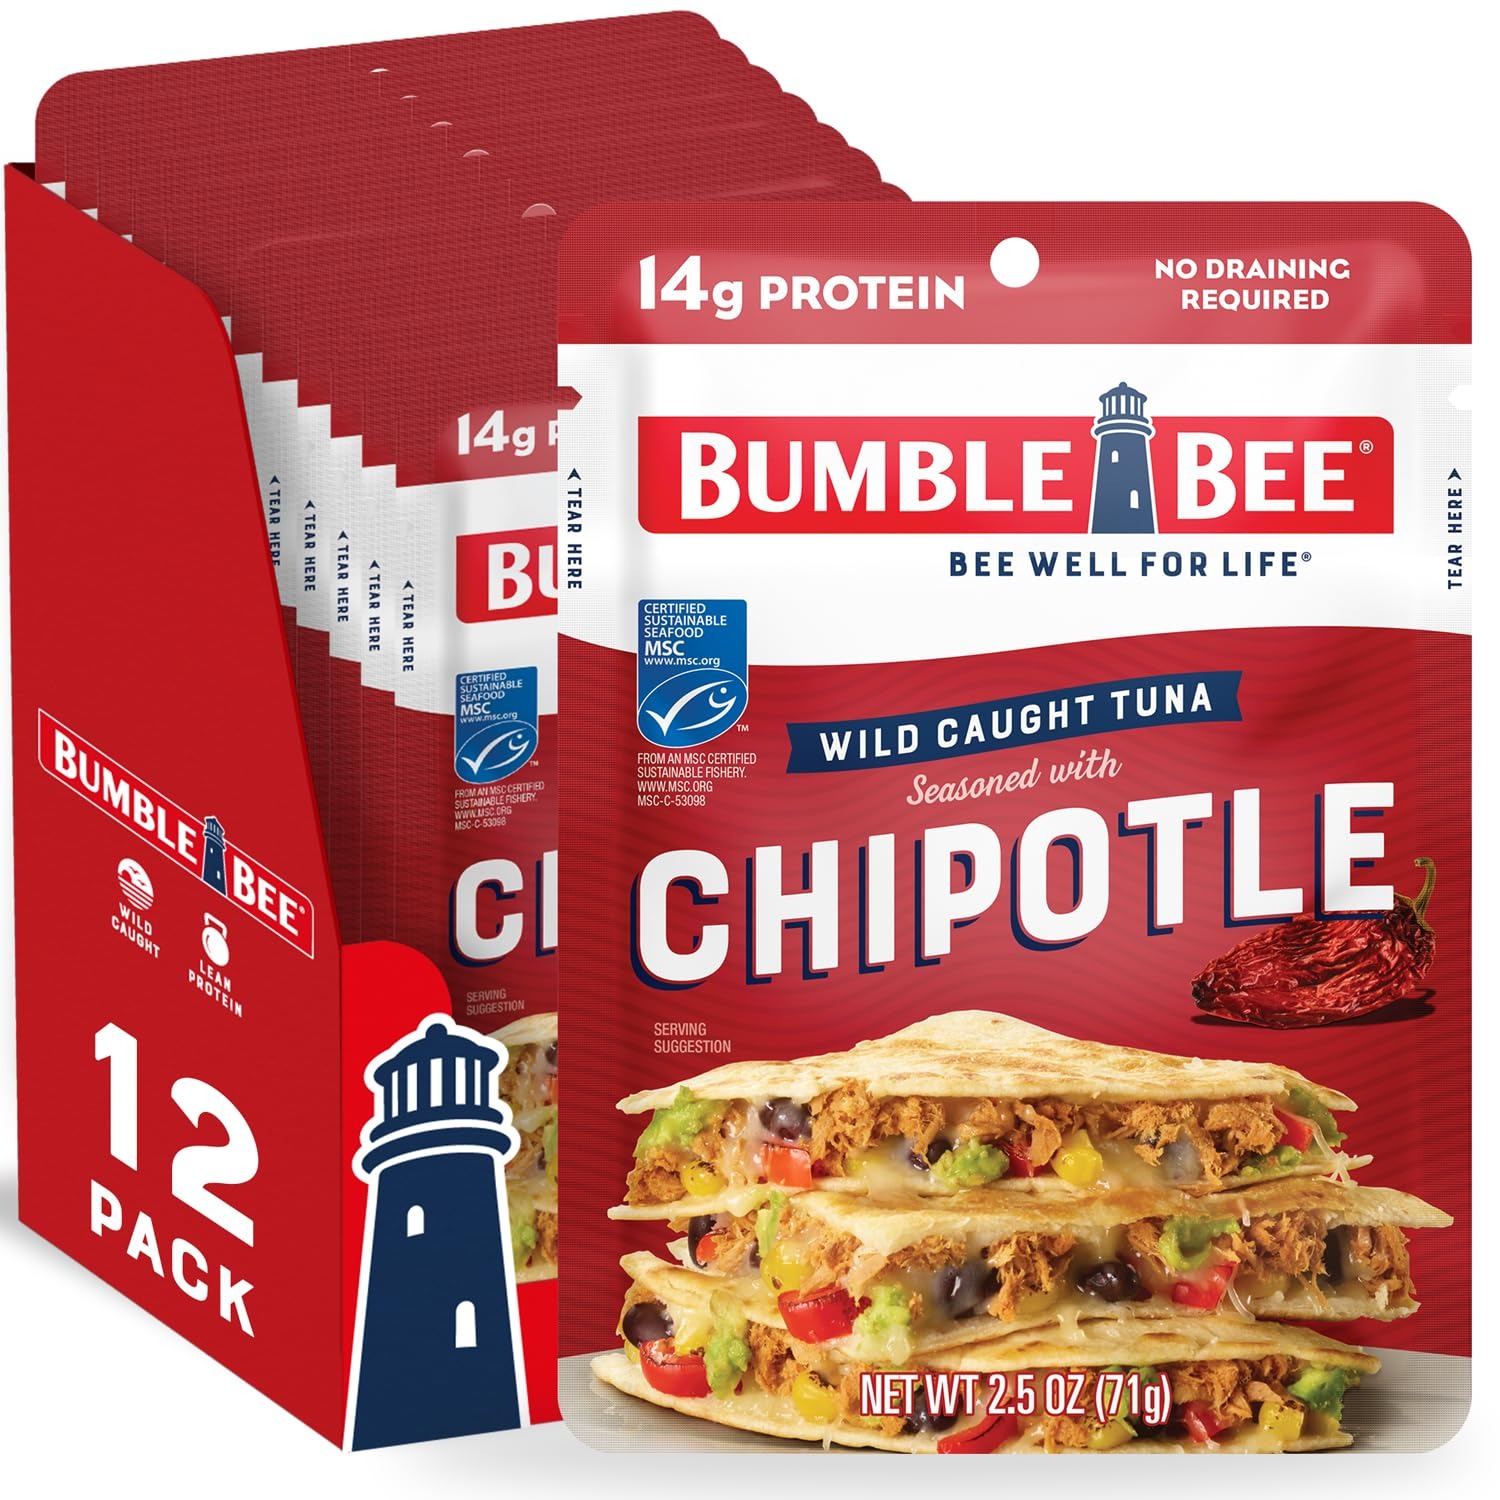
Item Name: Bumble Bee Chipotle Seasoned Tuna, 2.5 oz Pouches (Pack of 12) - Ready to Eat - Wild Caught Tuna Packet - 14g Protein per Serving - Gluten Free
Bullet Point 1: SEASONED LIGHT TUNA: Perfectly seasoned skipjack tuna lightly marinated with smoky and mild chipotle peppers.
Bullet Point 2: FISH AS FUEL: Each ready-to-eat pouch (1 serving) contains 14g of protein and 70 calories. Gluten Free, High Protein, Paleo Friendly, and Keto Friendly. Bulk case contains twelve 2.5 ounce packets.
Bullet Point 3: WILDLY VERSATILE: Mix into rice or pasta, fill a wrap or sandwich, top a salad or leafy greens, make a quick and delicious tuna salad, or just eat straight from the pouch! Perfect for a tasty lunch, healthy snack, or protein-packed dinner ingredient.
Bullet Point 4: CONVENIENT SHELF STABLE FOOD: Perfect for stocking your pantry at home or bringing on the go while traveling, camping, hiking, post-workout, or on the job. No can opener or draining required!
Bullet Point 5: SUSTAINABLE TUNA: MSC Certified Sustainable Seafood, Wild Caught, and Dolphin Safe - submit the product code on our Trace My Catch website to learn where and how your seafood was caught, processed, and more.
Value: 30.0
Unit: Ounce

Price: 1.995